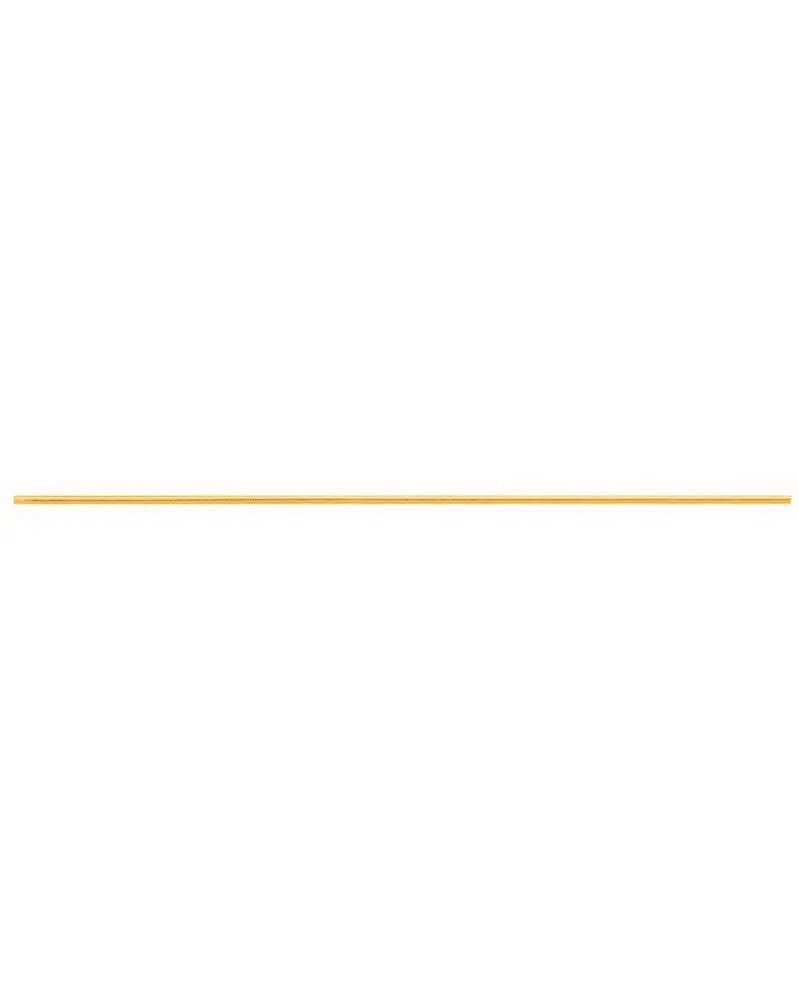
Verzierwachsstreifen flach
Brand: Glorex
Verleihen Sie Ihren Kerzen, Tischkarten und Dekorationen mit den Verzierwachsstreifen flach eine stilvolle und individuelle Note. Diese hauchdünnen Wachsstreifen sind besonders geschmeidig und lassen sich mühelos in jede gewünschte Form bringen, um Ihren kreativen Projekten das gewisse Etwas zu verleihen. Dank ihrer flexiblen Beschaffenheit passen sich die Wachsstreifen perfekt an unterschiedliche Oberflächen an und sorgen so für eine langlebige und sichere Befestigung. Ob als filigrane Akzente auf Kerzen oder als dekorative Elemente auf Einladungen – die Verzierwachsstreifen bieten vielfältige Einsatzmöglichkeiten, die Ihre Dekorationen auf ein neues Level heben. Hauptvorteile: Die flachen Wachsstreifen überzeugen durch ihre exzellente Formbarkeit und einfache Handhabung. Sie sind ideal für alle, die Wert auf ein edles Erscheinungsbild legen und ihre handwerklichen Kreationen mit Wachs veredeln möchten. Erleben Sie die kreative Freiheit mit den Verzierwachsstreifen flach und setzen Sie harmonische Akzente, die Ihre Dekorationen einzigartig machen. Perfekt geeignet für alle DIY-Projekte, bei denen Stil und Qualität im Vordergrund stehen.
Category: Arts & Entertainment > Hobbies & Creative Arts > Arts & Crafts > Art & Crafting Materials > Olfactory Arts Materials > Candle Making Materials > Raw Candle Wax